Neptune

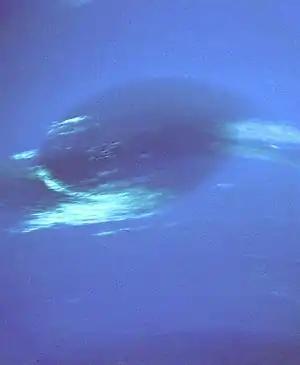
The Great Dark Spot imaged by "Voyager 2" in an enhanced colour image

Neptune's mass of 1.0243 kg is intermediate between Earth and the larger gas giants: it is 17.15 times that of Earth but just 1/19th that of Jupiter. Its gravity at 1 bar is 11.15 m/s, 1.14 times the surface gravity of Earth, and surpassed only by Jupiter. Neptune's equatorial radius of 24,764 km is nearly four times that of Earth. Neptune, like Uranus, is an ice giant, a subclass of giant planet, because they are smaller and have higher concentrations of volatiles than Jupiter and Saturn. In the search for exoplanets, Neptune has been used as a metonym: discovered bodies of similar mass are often referred to as "Neptunes", just as scientists refer to various extrasolar bodies as "Jupiters".